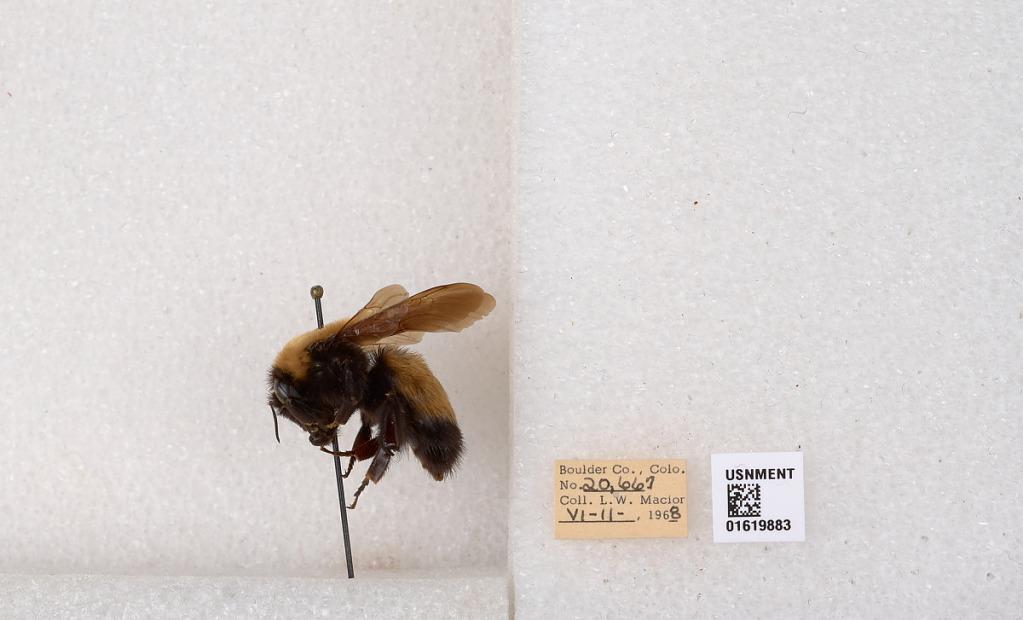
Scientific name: Bombus (Bombus) nevadensis Cresson